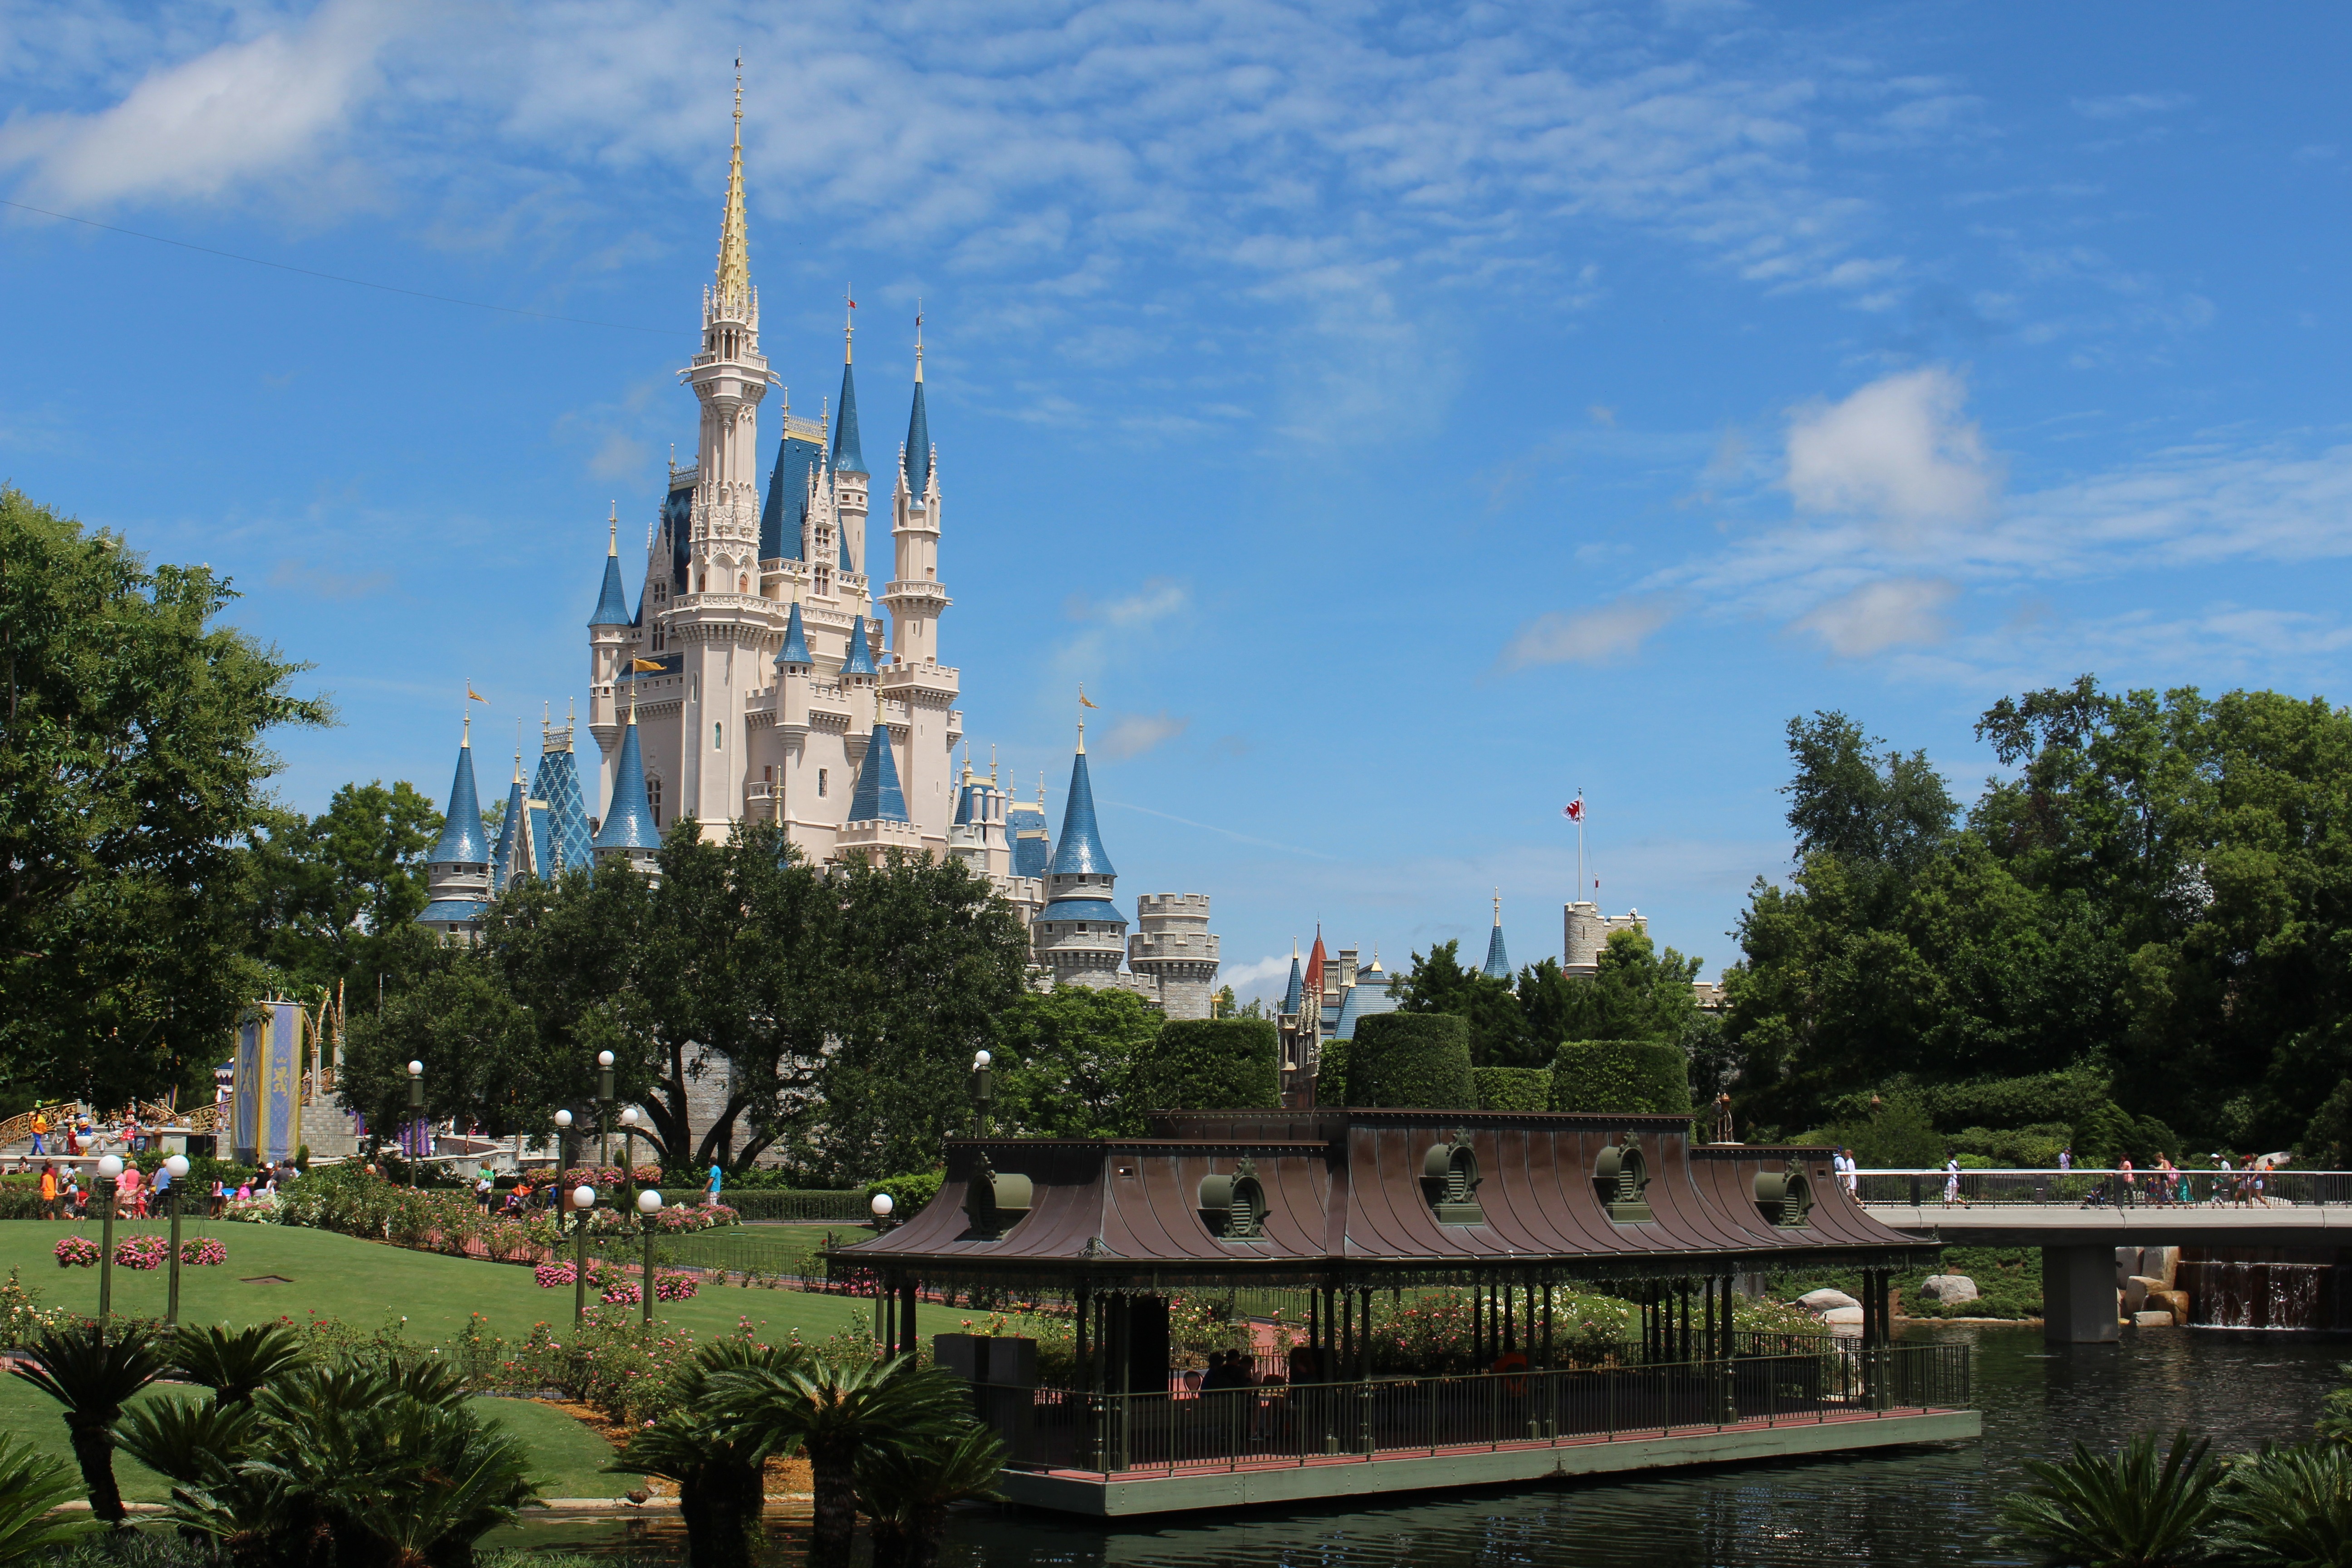
building, chateau, palace, cityscape, recreation, amusement park, plaza, park, landmark, tourism, place of worship, disney, temple, resort, town square, orlando, outdoor recreation, orlando florida, disney world, walt disney world, cinderella's castle, disney world florida, magic castle